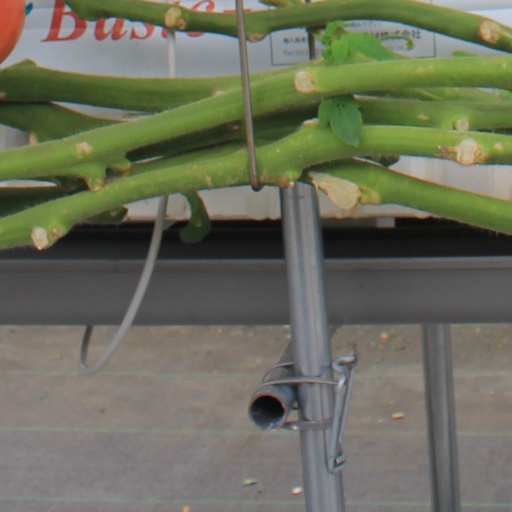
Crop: tomato